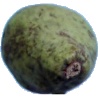
Label: Pear Stone 1